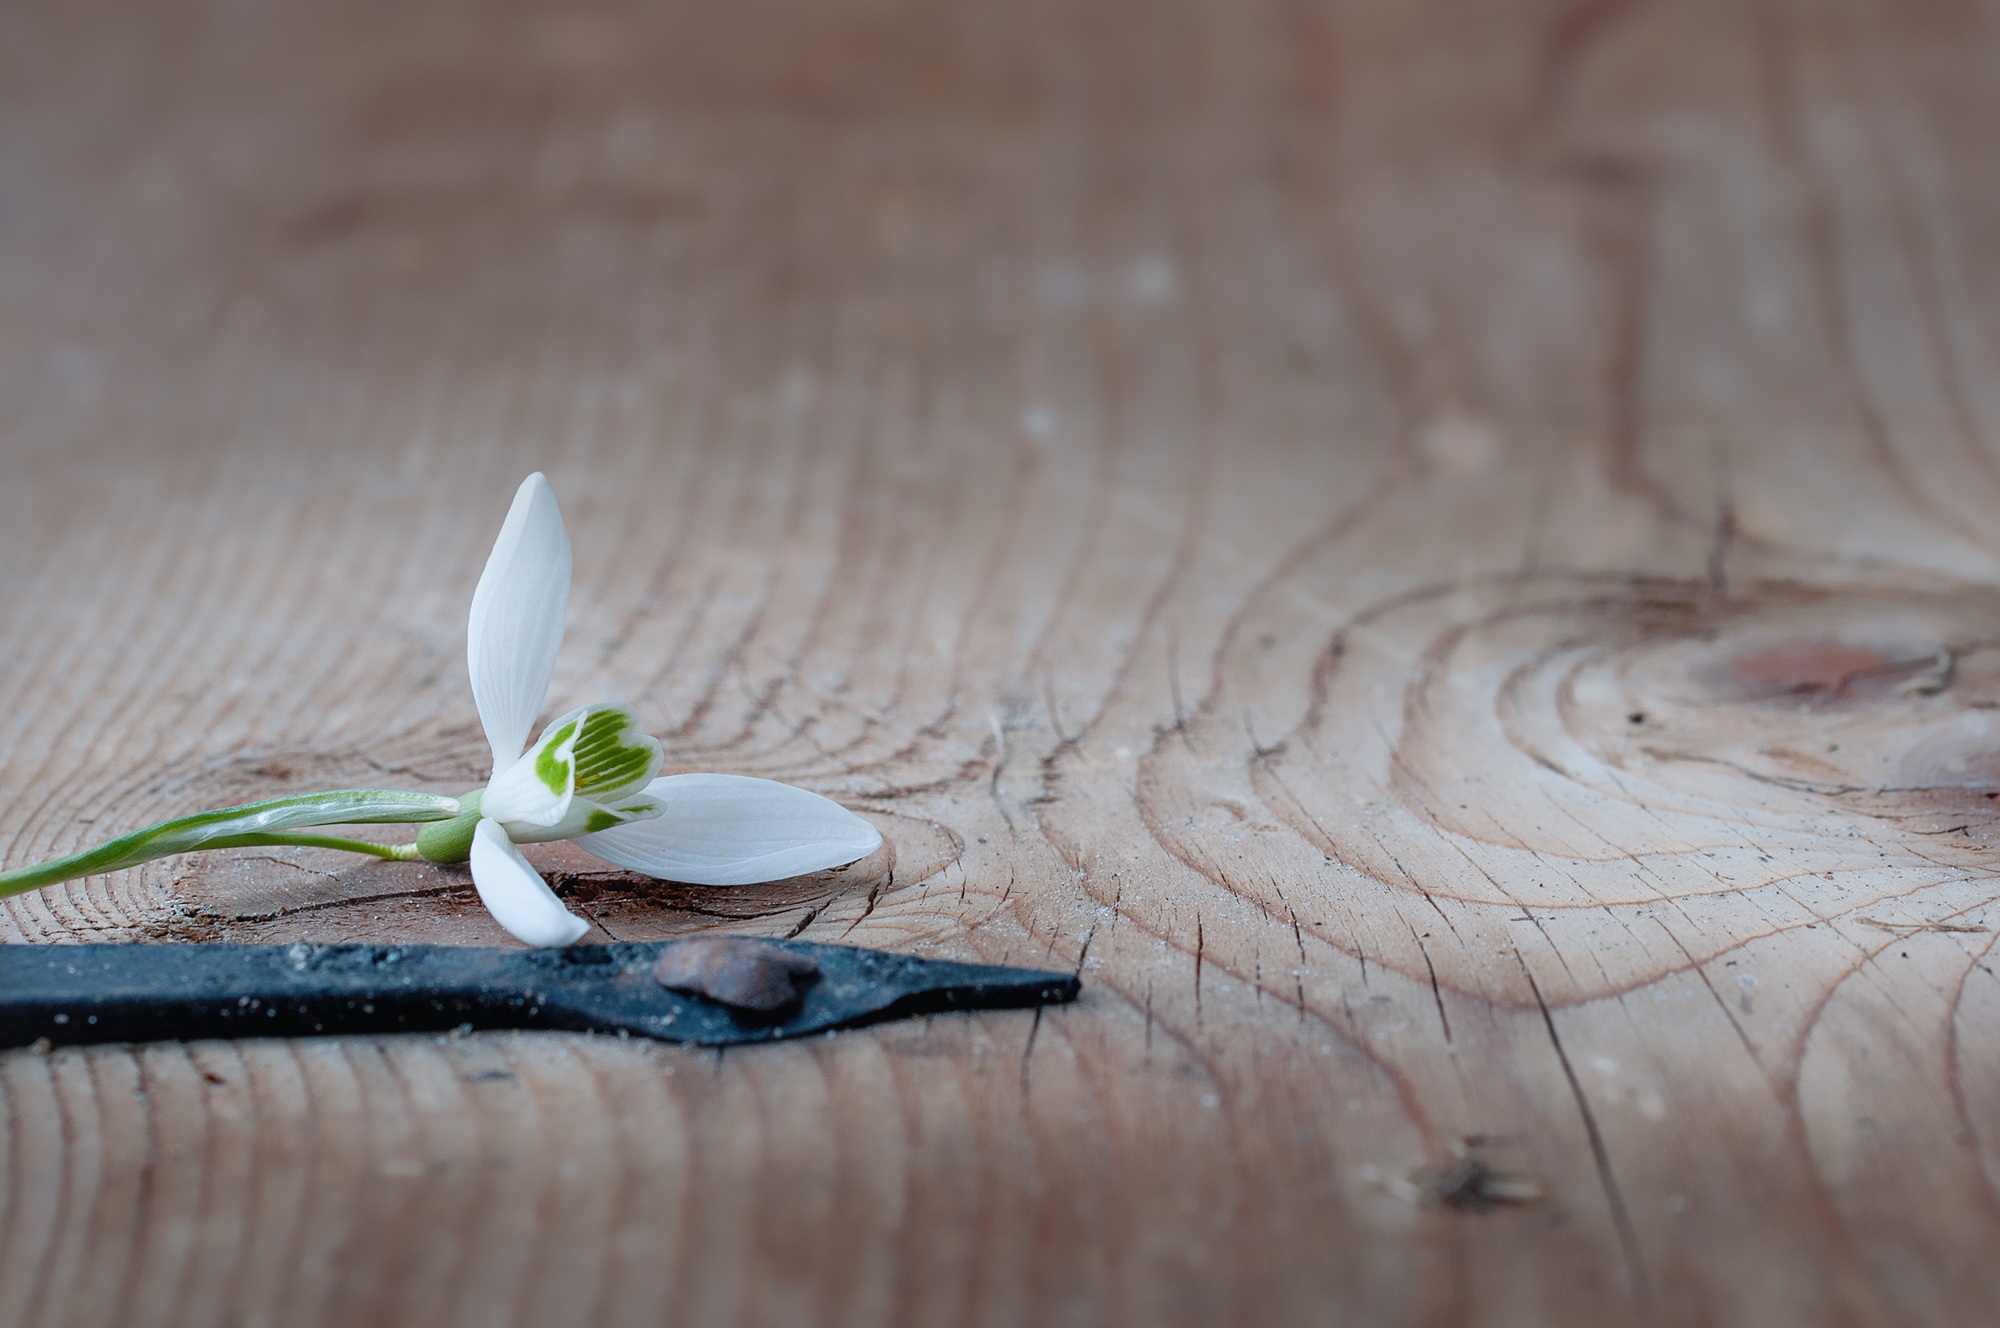
hand, blossom, plant, wood, white, leaf, flower, bloom, green, close, close up, drawing, carving, snowdrop, spring flower, text freedom, macro photography, harbinger of spring